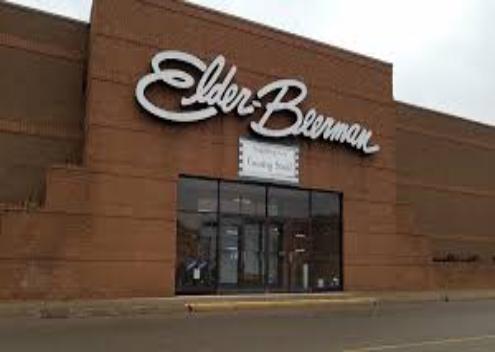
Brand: Elder-Beerman
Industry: Clothes